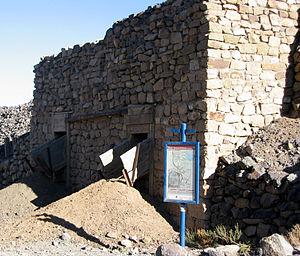
Paramillos de Uspallata est une localité de la province de Mendoza en Argentine, centre minier prospère du XVIIᵉ au début du XXᵉ siècle, aujourd'hui site historique et archéologique, aire protégée et destination touristique.